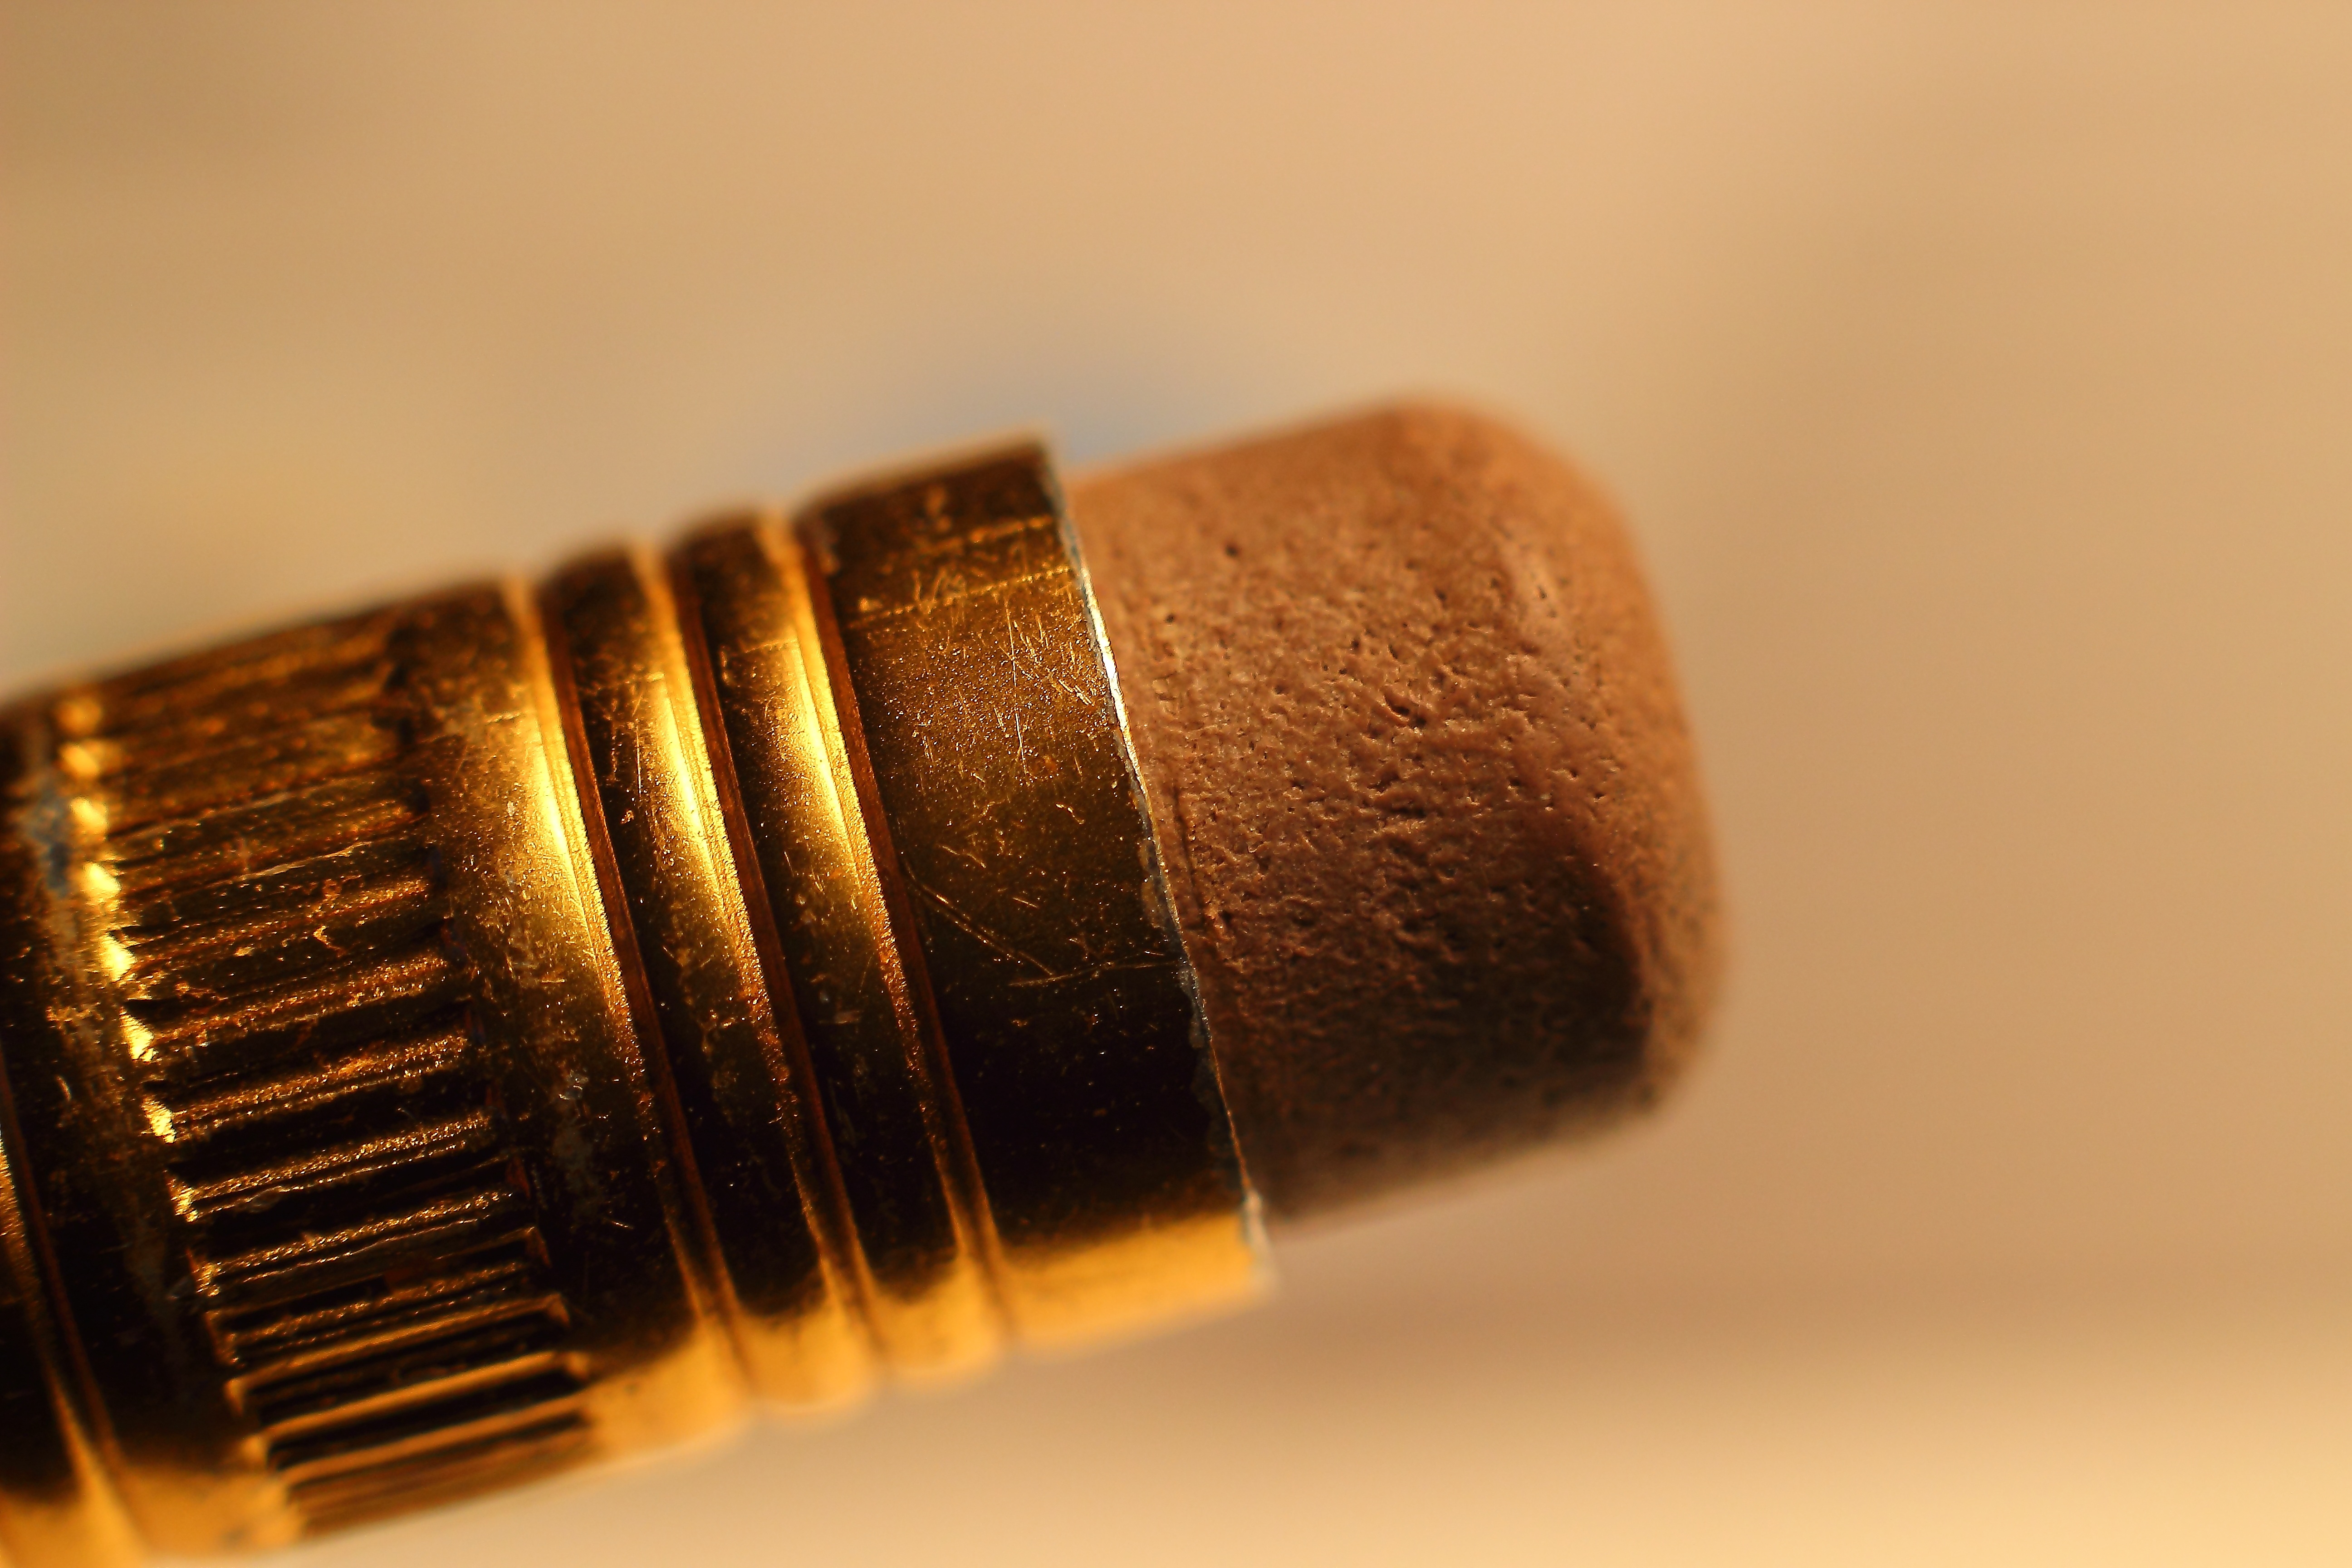
hand, pencil, pen, macro, metal, paint, material, eraser, product, writing implement, eye, organ, draw, leave, delete, remove, eliminate